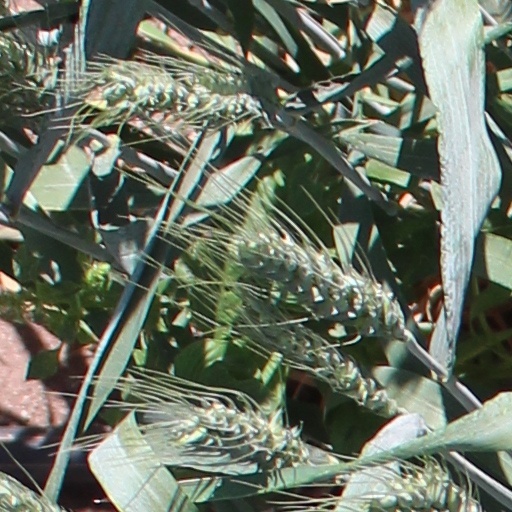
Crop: wheat